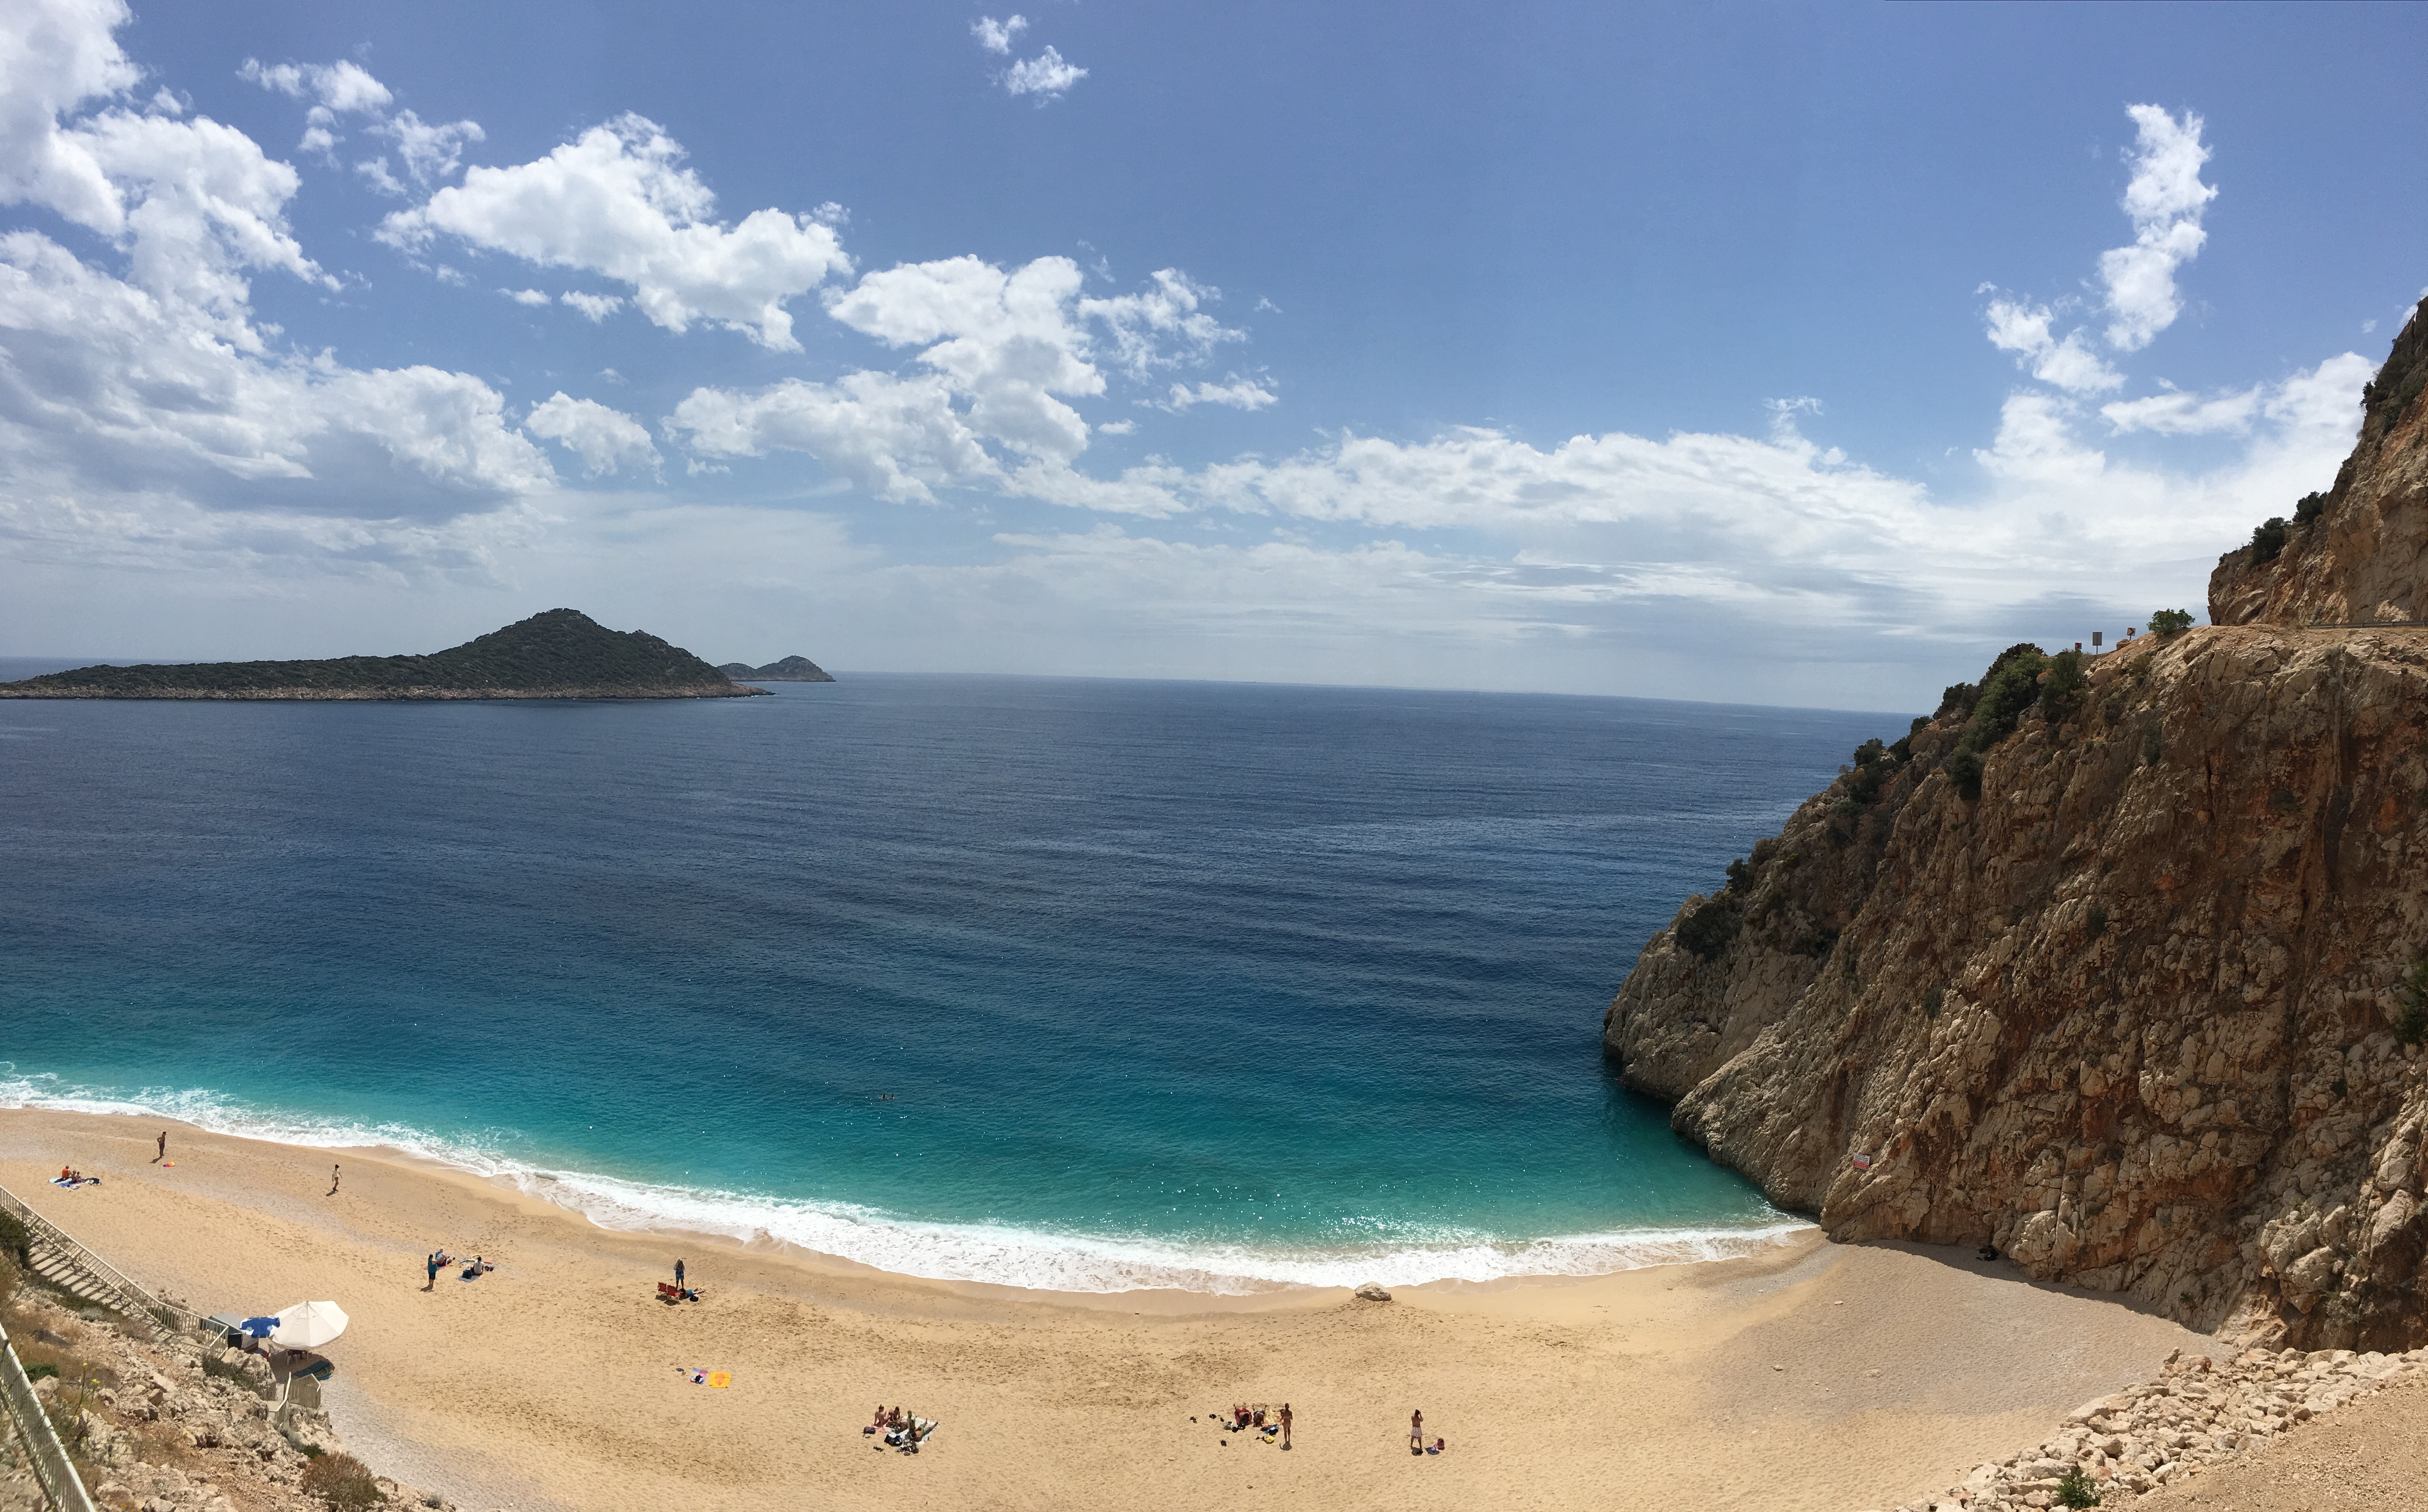
beach, sea, coast, sand, ocean, shore, wave, vacation, cliff, cove, holiday, bay, blue, terrain, body of water, turkey, outlook, booked, cape, islet, landform, wind wave